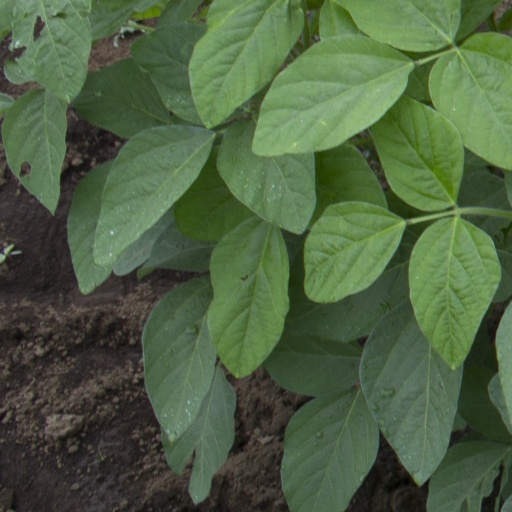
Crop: soybean